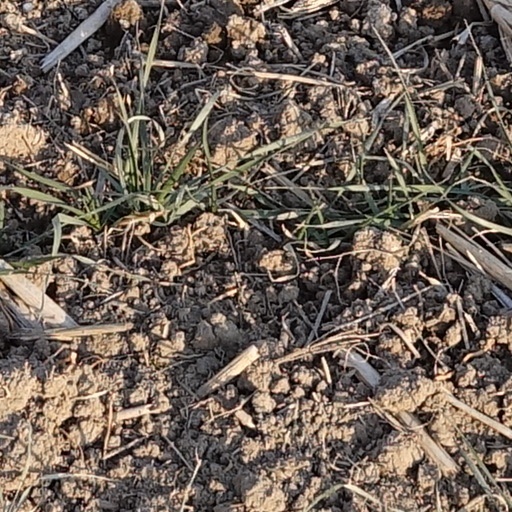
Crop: wheat